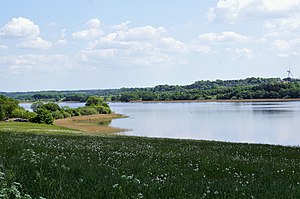
Glenstrup Sø
Glenstrup Sø set mod sydøst
Glenstrup Sø set mod sydøst
Glenstrup Sø er en ca. 4,5 km lang sø, beliggende i en tunneldal ca. 5 km syd for Hobro, og parallelt med Mariager Fjord. Den er med 384 ha den 3. største sø i Nordjylland, og med en dybde på op til næsten 31 meter en af landets dybeste. Den har tilløb fra Østerkær Bæk, og mange kilder rundt langs bredderne. Dn har afløb mod vest til Kongsvad Å, som er et tilløb til Skals Å.